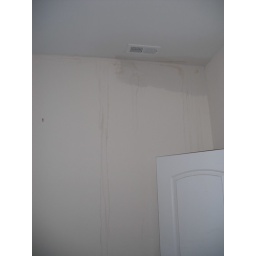
there is some water damage in the master bedroom. it's not clear where the damage came from.